Beijing Bus

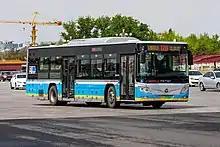
Route 120, a downtown route, using electric buses

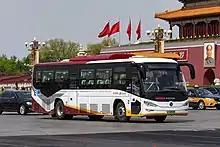
Custom shuttle bus run by Beijing Public Transport

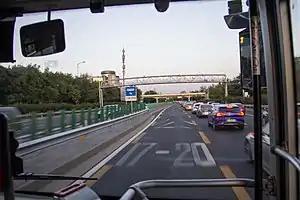
Highway bus lane on the Jingtong Expressway.

As of August 17, 2013, free wi-fi service is available on 5,823 buses on 248 bus routes, mostly inside the Third Ring Road. By December 2, 2014, about 12,000 buses had been outfitted with free Wi-Fi service.